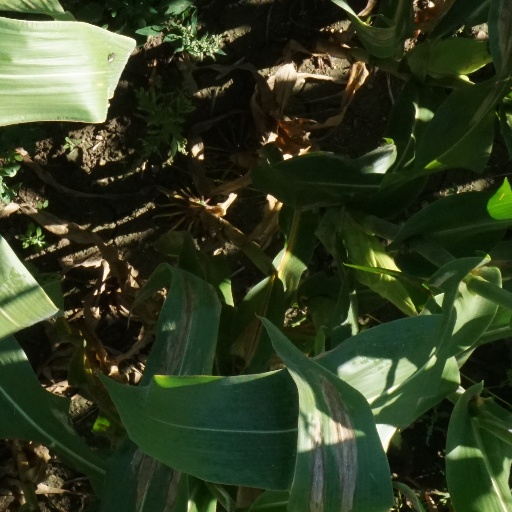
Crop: maize; corn